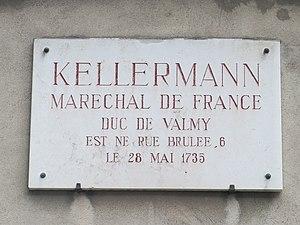
Plaque sur la maison natale du général Kellermann, rue Brûlée à Strasbourg (Bas-Rhin).
François Étienne Christophe Kellermann, né le 28 mai 1735 à Strasbourg et mort le 13 septembre 1820 à Paris, est un militaire et homme politique français.
La rue Brûlée est une rue de la ville de Strasbourg, en France. Située au nord-est de l'Ellipse Insulaire, elle concentre un grand nombre d'institutions culturelles et administratives de la ville.